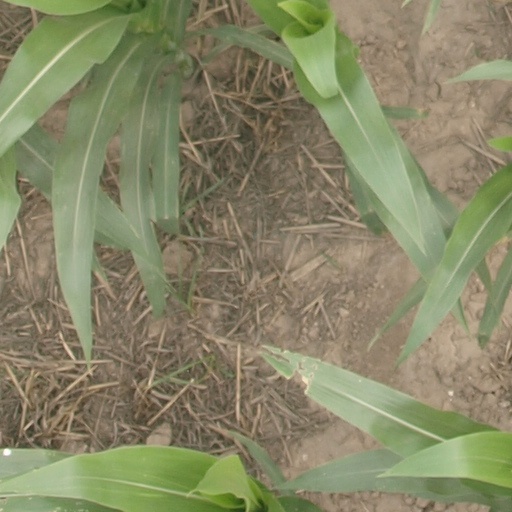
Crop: maize; corn